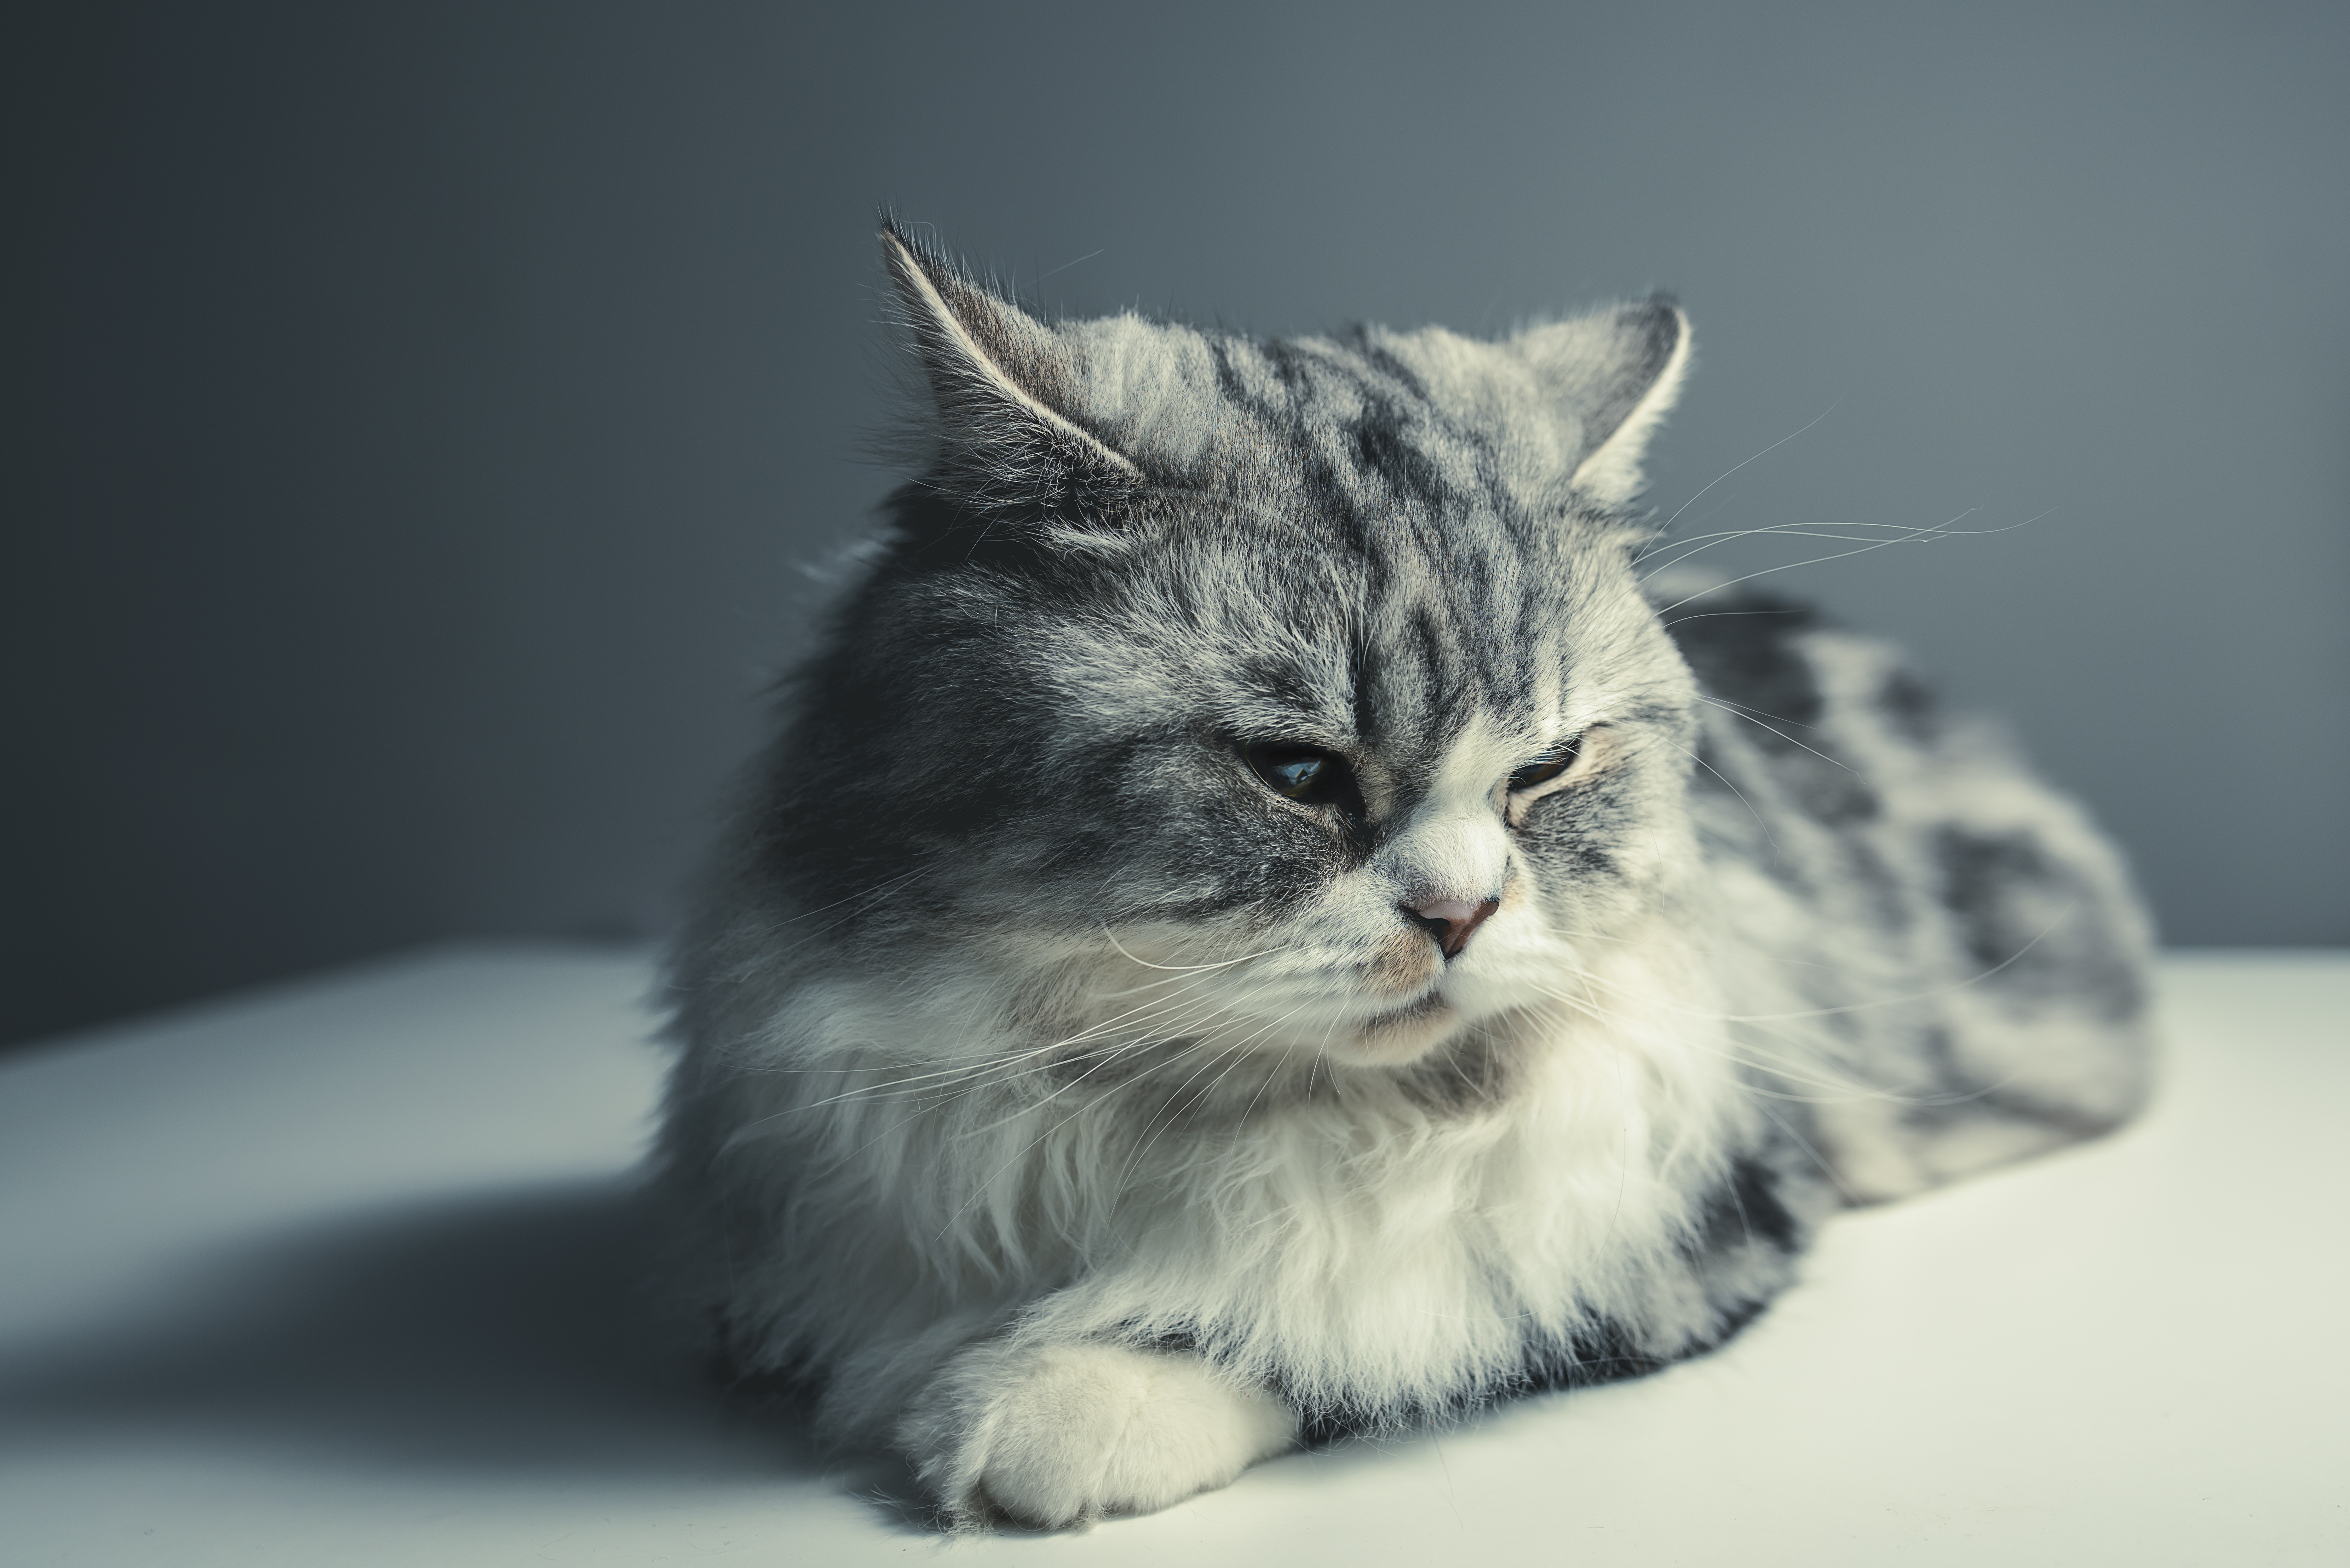
kitten, cat, mammal, monochrome, pets, whiskers, vertebrate, siberian, persian, norwegian forest cat, black grey, small to medium sized cats, cat like mammal, carnivoran, domestic short haired cat, domestic long haired cat, british semi longhair, persian breed